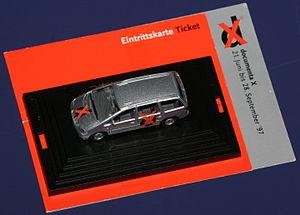
documenta X est la dixième édition de l'exposition quinquennale d'art contemporain documenta.